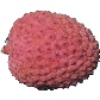
Label: Lychee 1